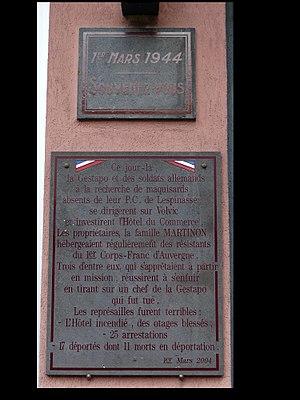
Plaque sur l'hôtel du Commerce, Grande Rue à Volvic (Puy-de-Dôme). Elle commémore la rafle du 1er mars 1944.
Volvic est une commune française, située dans le département du Puy-de-Dôme en région d'Auvergne-Rhône-Alpes. Elle fait partie de l'aire urbaine de Clermont-Ferrand.